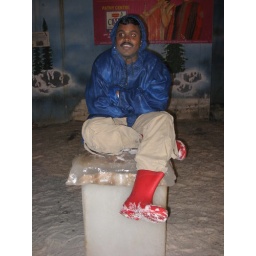
Trying to freez his butt by sitting on the ice table :)